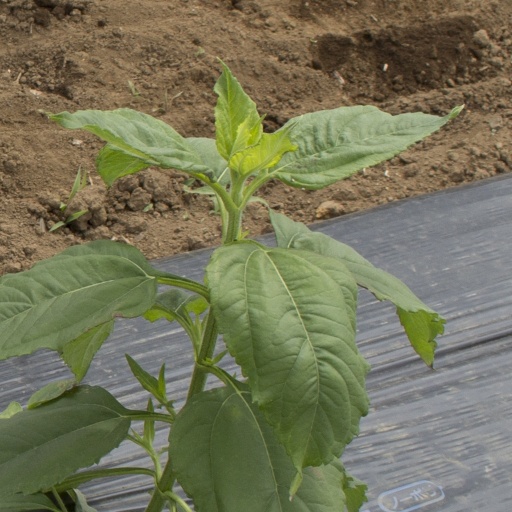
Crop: Jerusalem artichoke